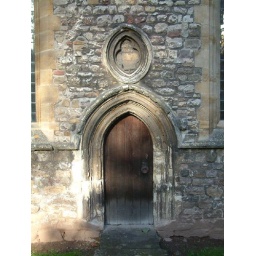
13th century door in wall of south aisle.